Alexandre Liautard

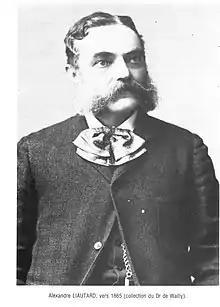
Alexandre Liautard in 1865

His activities between 1856 and 1859 remain unknown. His award certificate for the Legion of Honor mentions three years of military service, and although this was initially quoted by Lester Crawford an investigation carried out at the Service historique de l'armée de terre (Army history department) in France did not find any mention of his name. In addition, the military service period was six years at that time, and in accordance with the Gouvion-Saint-Cyr law, admission was by recruitment or by random draw. It is therefore most likely that Liautard drew a "good number" and was not recruited.